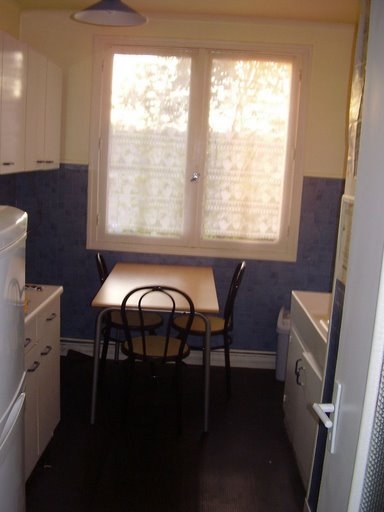
Room type: kitchen